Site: brandenburg
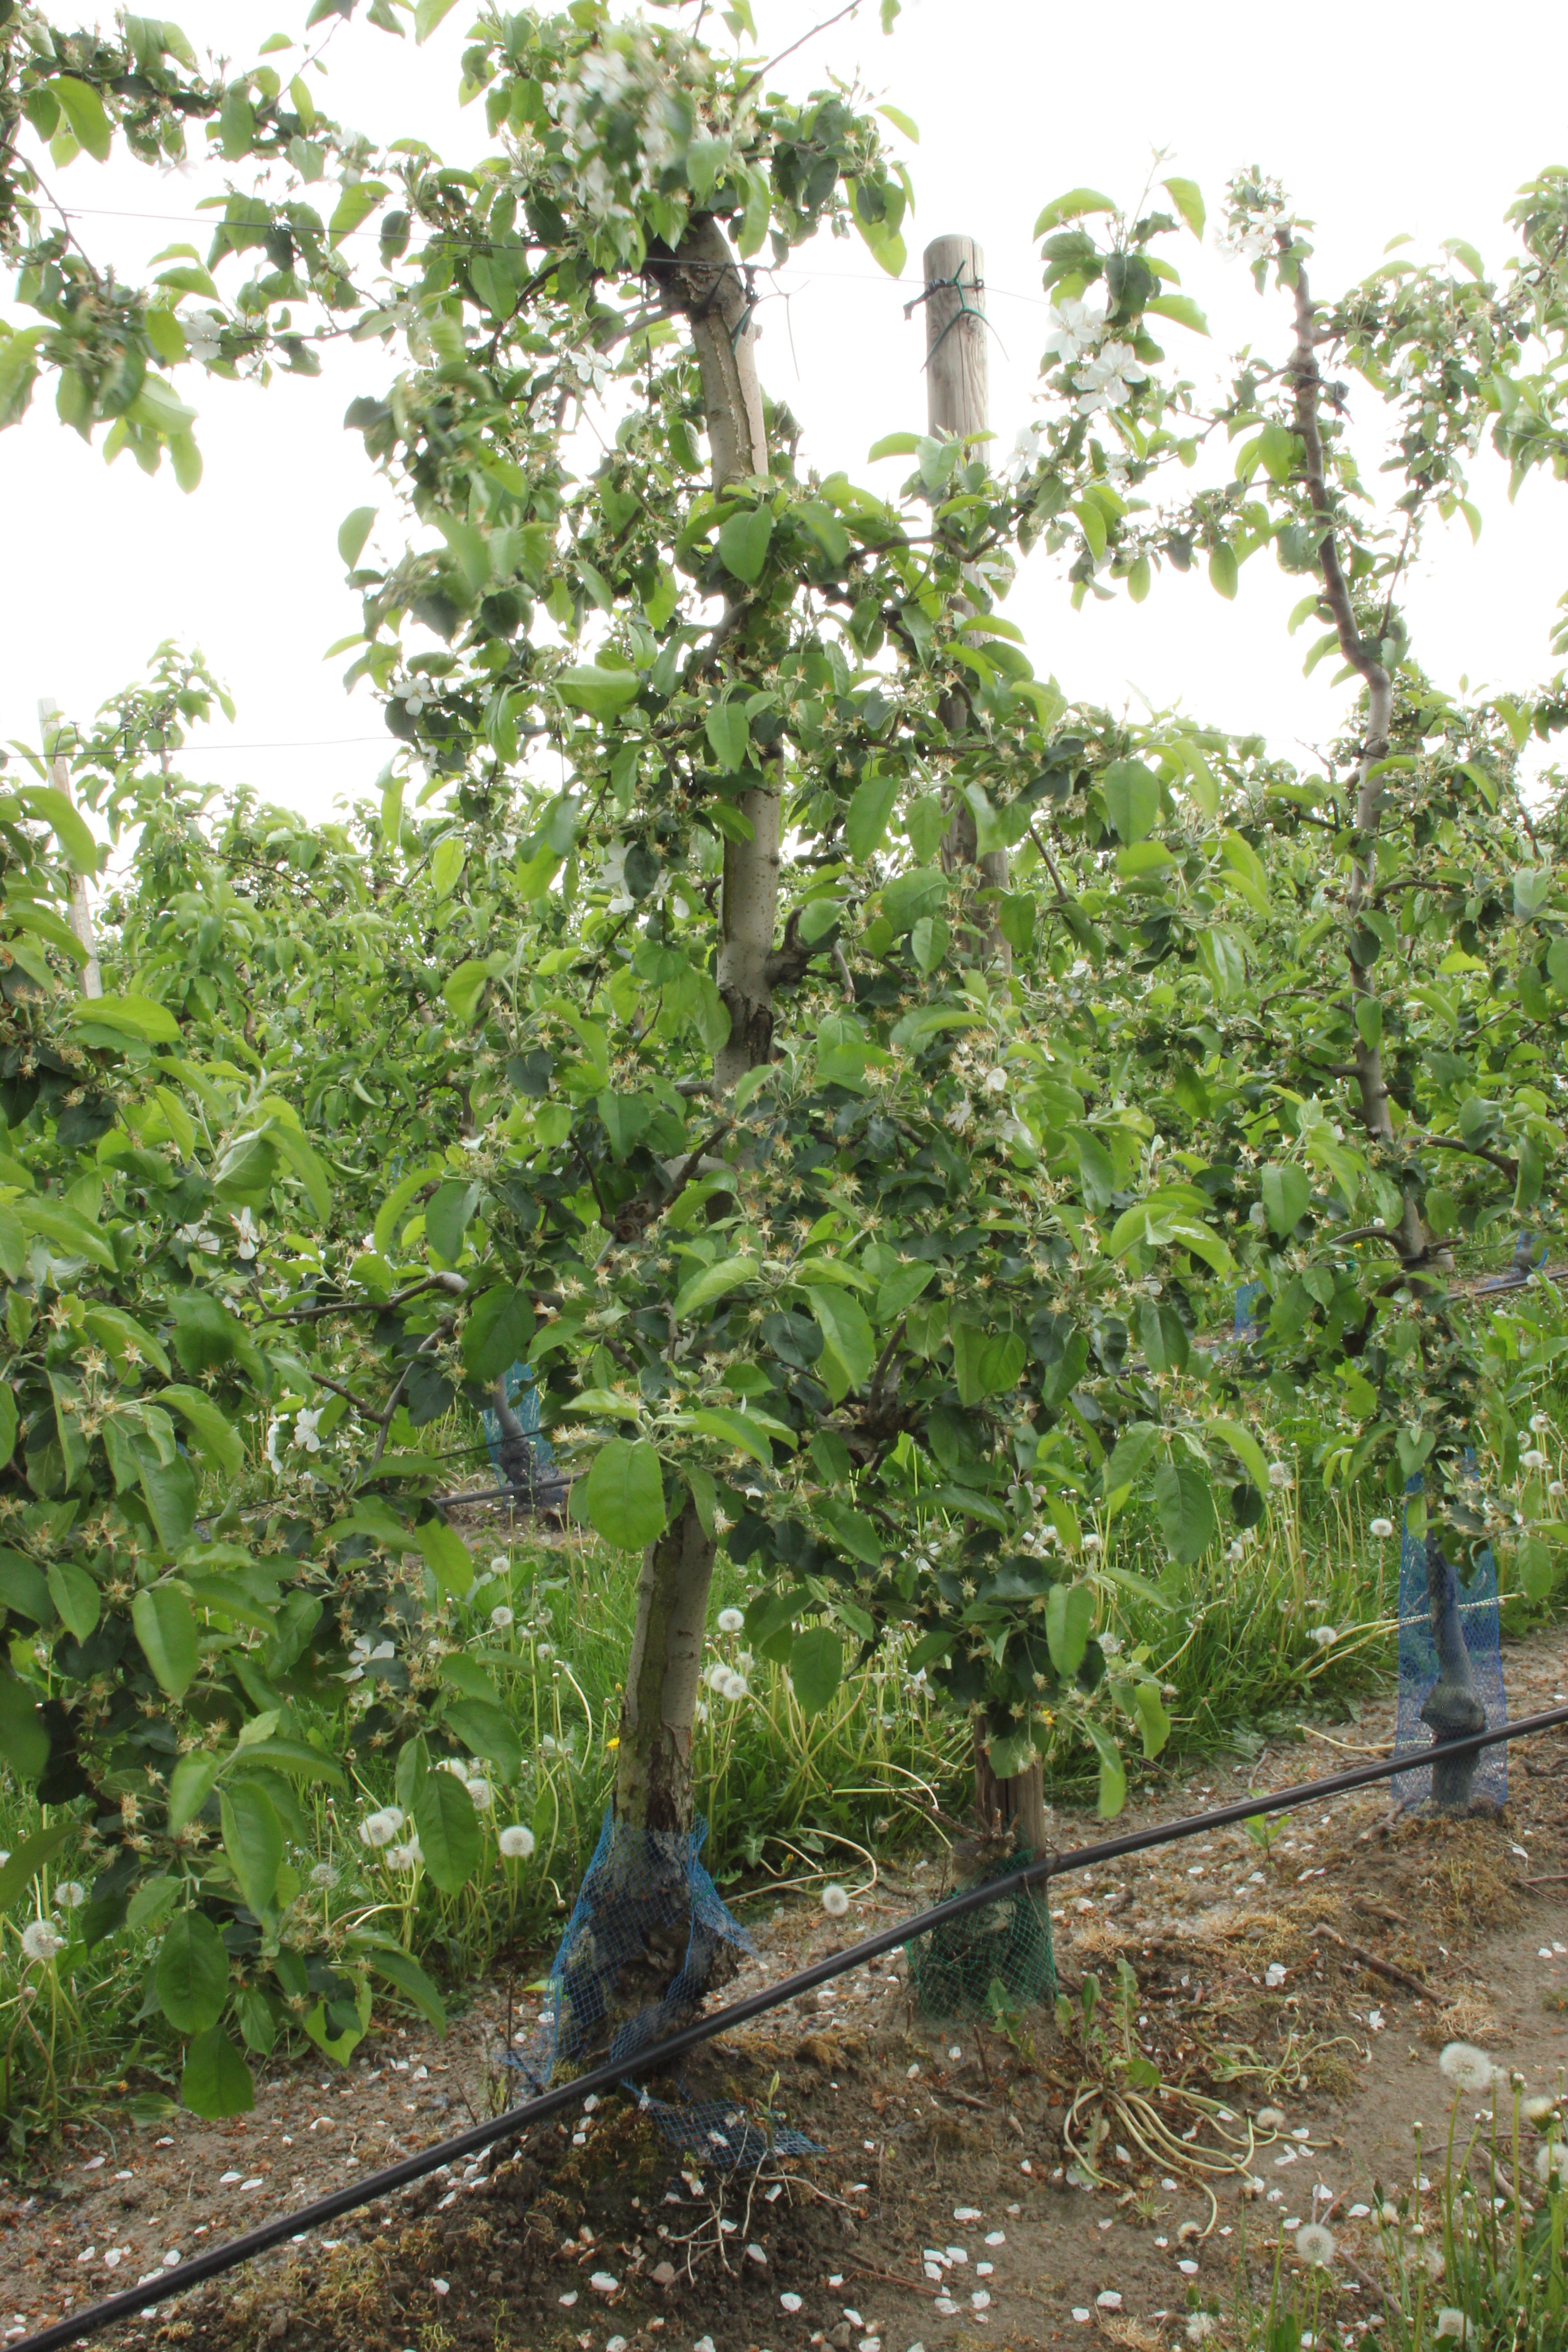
Growth stage (BBCH 67): Flowering